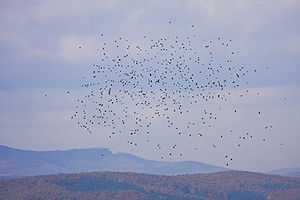
Fugletræk / Orientering / Jordens magnetfelt
Ringduer i en for arten typisk trækformation.
Som fugletræk betegner man fuglenes årlige bevægelser mellem forskellige opholdssteder. Trækket sker ofte nord-syd ad bestemte ruter mellem fuglenes yngleområde og vinterkvarter. Fugletrækket er først og fremmest drevet af tilgængeligheden af føde og foregår især på den nordlige halvkugle. Her påvirkes trækfuglenes ruter af naturlige barrierer som Middelhavet eller Østersøen. Trækket er fysisk hårdt og indebærer mange farer som predation og jagt. Fugle, der ikke trækker, kaldes standfugle, mens strejffugle foretager kortere eller længere bevægelser uden en fast trækretning. Nogle strejffugle kan optræde i meget stort tal og kaldes da invasionsfugle. Mange fuglearter er kun delvist trækfugle, da kun en del af bestanden trækker, mens en anden del bliver. Flertallet af alle verdens fuglearter er trækfugle.